Marie Jonas de la Motte

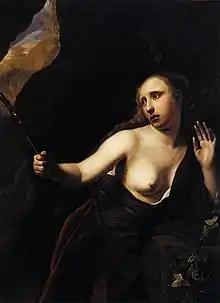
The Penitent Mary Magdalene by Dirck Bleker, with Marie Jonas de la Motte as model for Mary Magdalene.

Marie Jonas de la Motte (14 November 1627, Delft – after 1683) was a Dutch art model, prostitute and procurer. She is known as the model of the artist Dirck Bleker. A prostitute from at least 1652, she was a procurer and the madam of a brothel from 1665 onward.